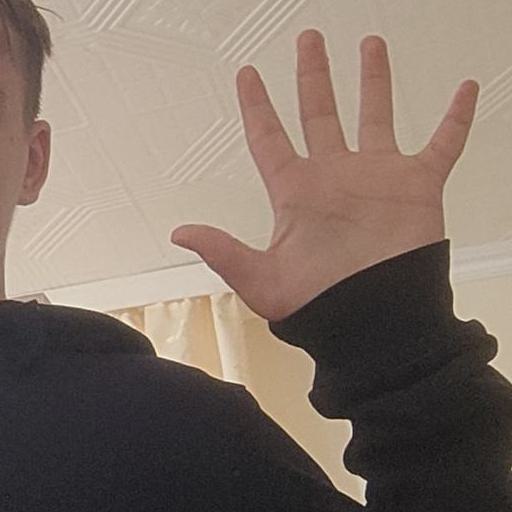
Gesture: palm